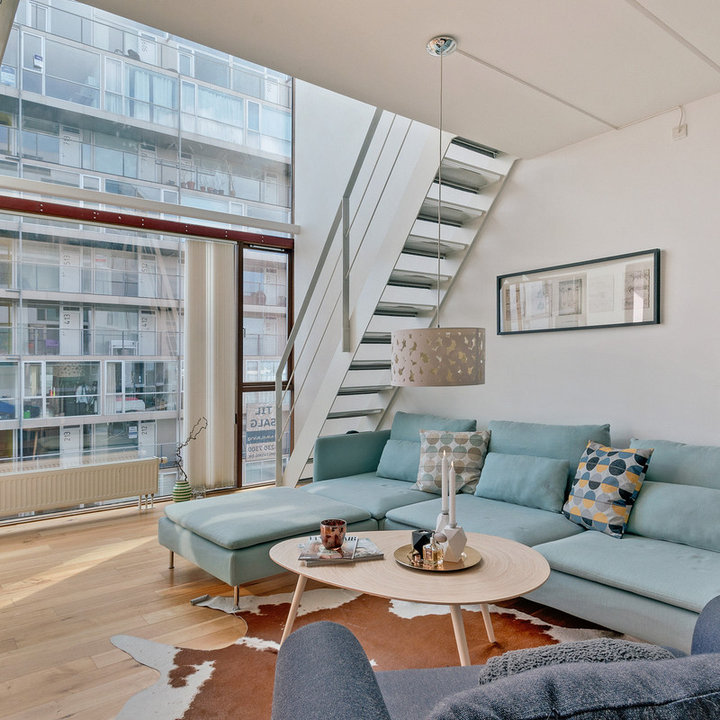
Style: Scandinavian